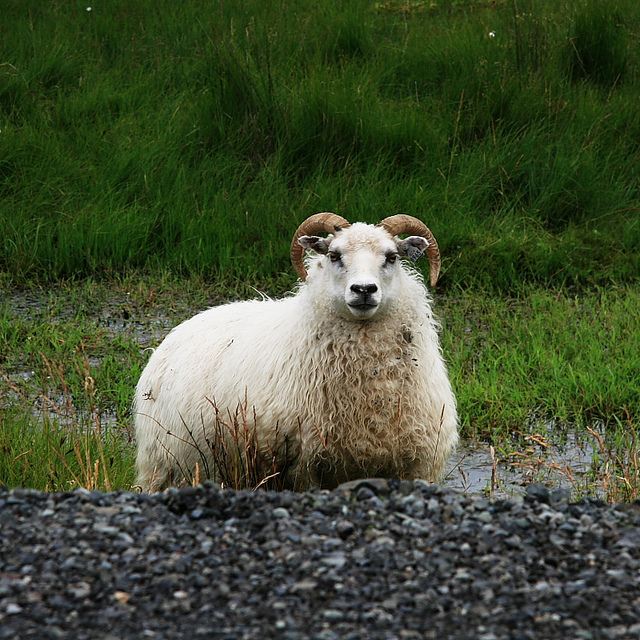
user: Given an image and a question. Answer the question in a short answer. Question: How can you harvest the material made from this animal's fur? Short Answer:
assistant: shear